István Kertész (diplomat)

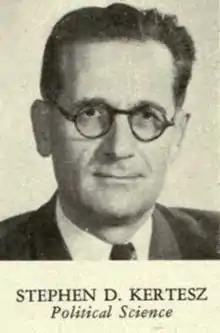
Stephen D. Kertesz, circa 1952

István Kertész (later known as Stephen Denis Kertesz) (April 8, 1904–January 26, 1986) was a Hungarian diplomat who represented Hungary during the peace talks following World War II.